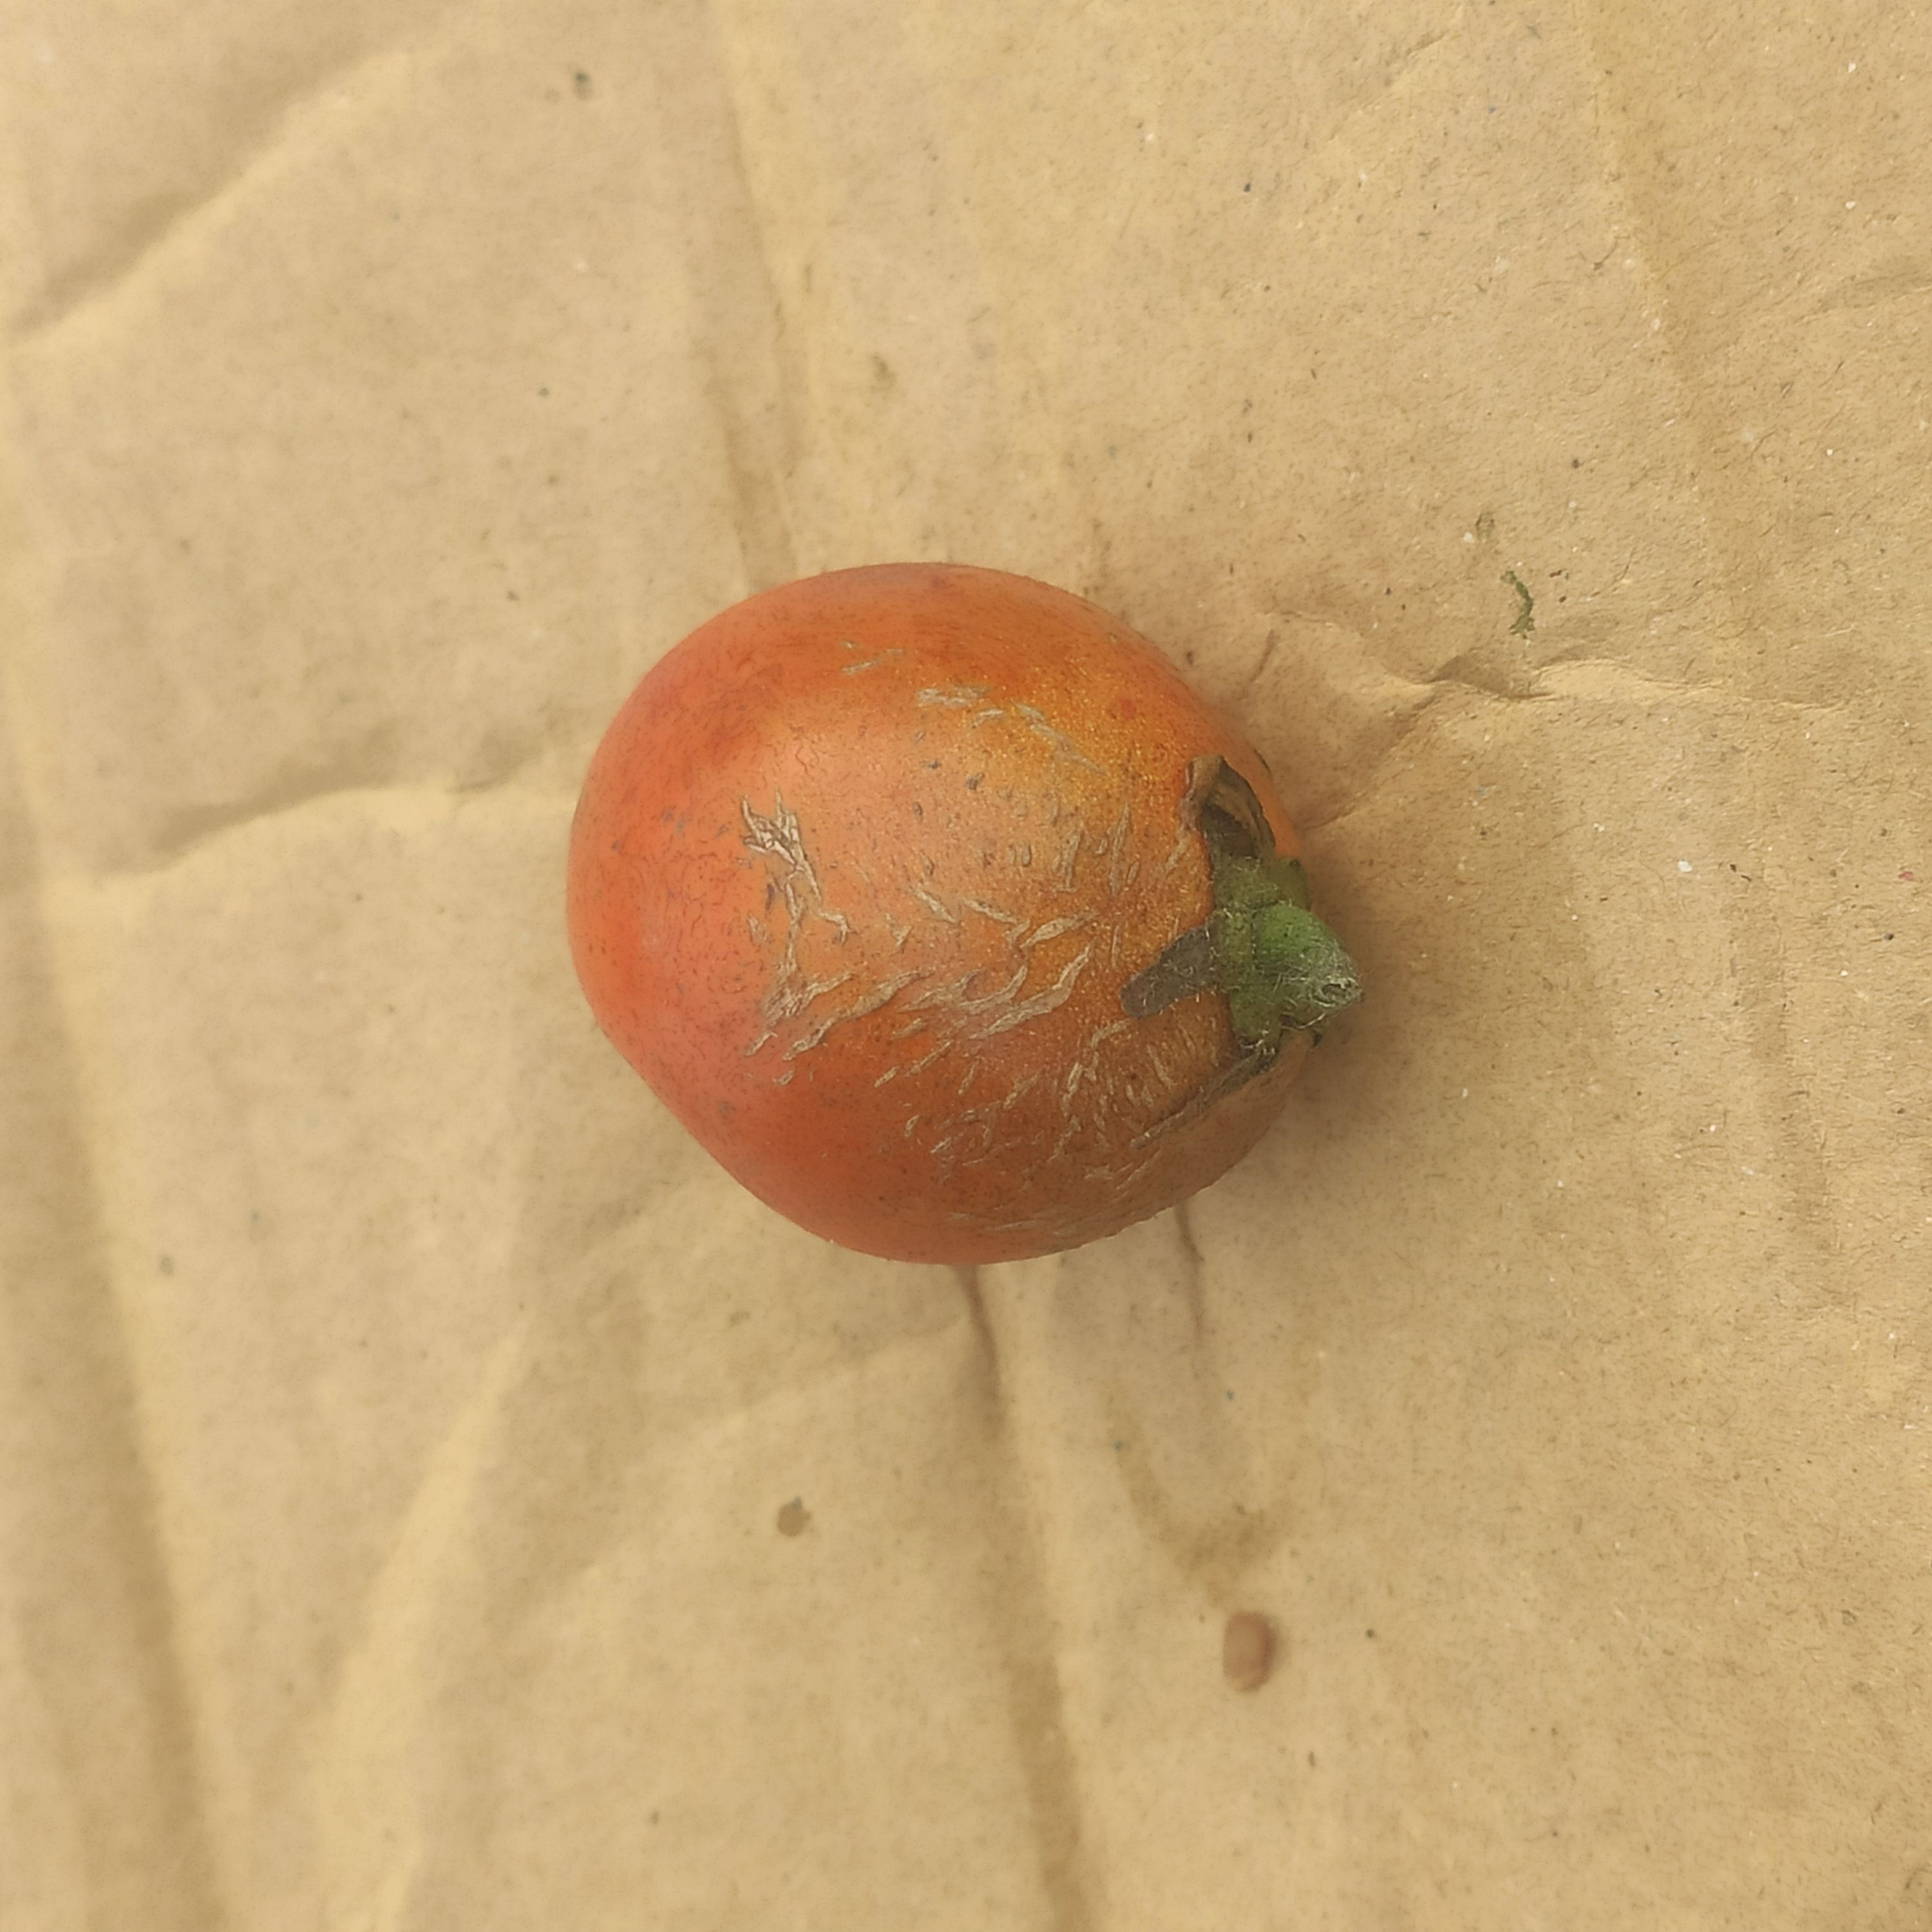
Fruit: tomatoes
Grade: 2nd-grade